Gudrun Brost

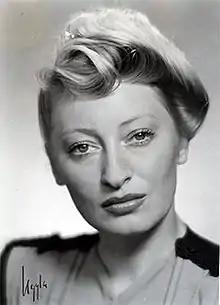

Gudrun Lisa Johanna Brost (6 April 1910 – 28 June 1993) was a Swedish actress. She appeared in more than 40 films between 1936 and 1986.